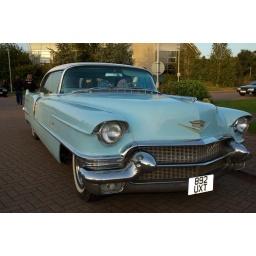
The classic car show at the Britannic building in Wythall. Nikon D70.